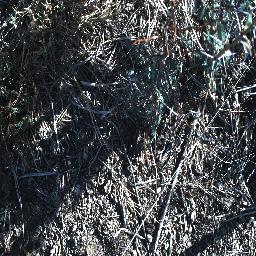
Label: prickly_acacia